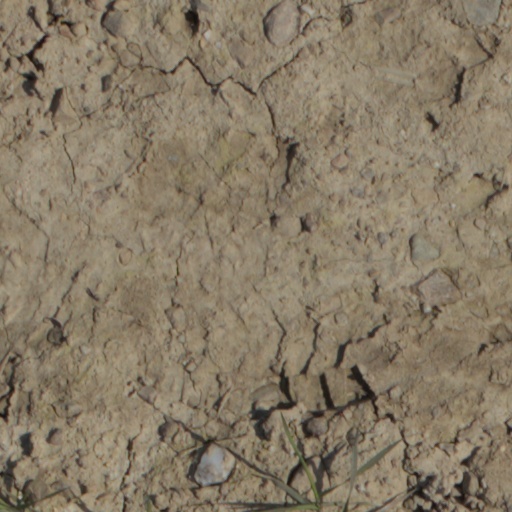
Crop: wheat